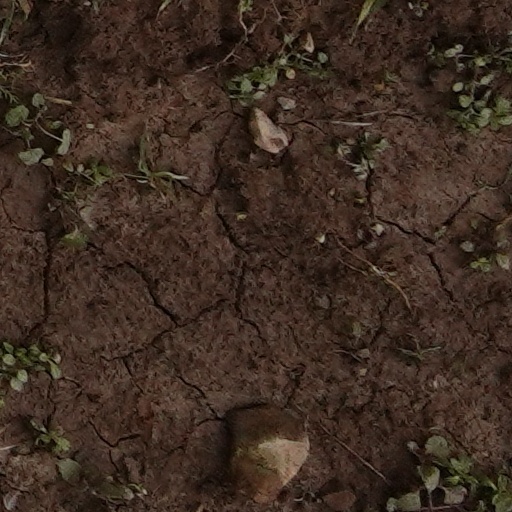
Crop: wheat